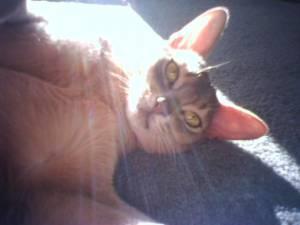
Abyssinian